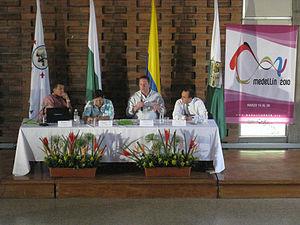
Les Jeux sud-américains de 2010, officiellement connus comme les IXᵉ Jeux sud-américains, se sont déroulés du 17 au 30 mars 2010, bien que l'inauguration officielle ait eu lieu le 19 mars, à Medellín en Colombie. La ville de Medellín a été élue parmi trois villes candidates lors du Congrès de l'organisation sportive sud-américaine précédant le lancement des Jeux sud-américains de 2006 le 7 novembre 2006 à Buenos Aires. C'est la première fois que la Colombie accueille une des éditions de cette compétition multisports qui a lieu tous les quatre ans depuis 1978 et où les pays affiliés à l'ODESUR s'affrontent.